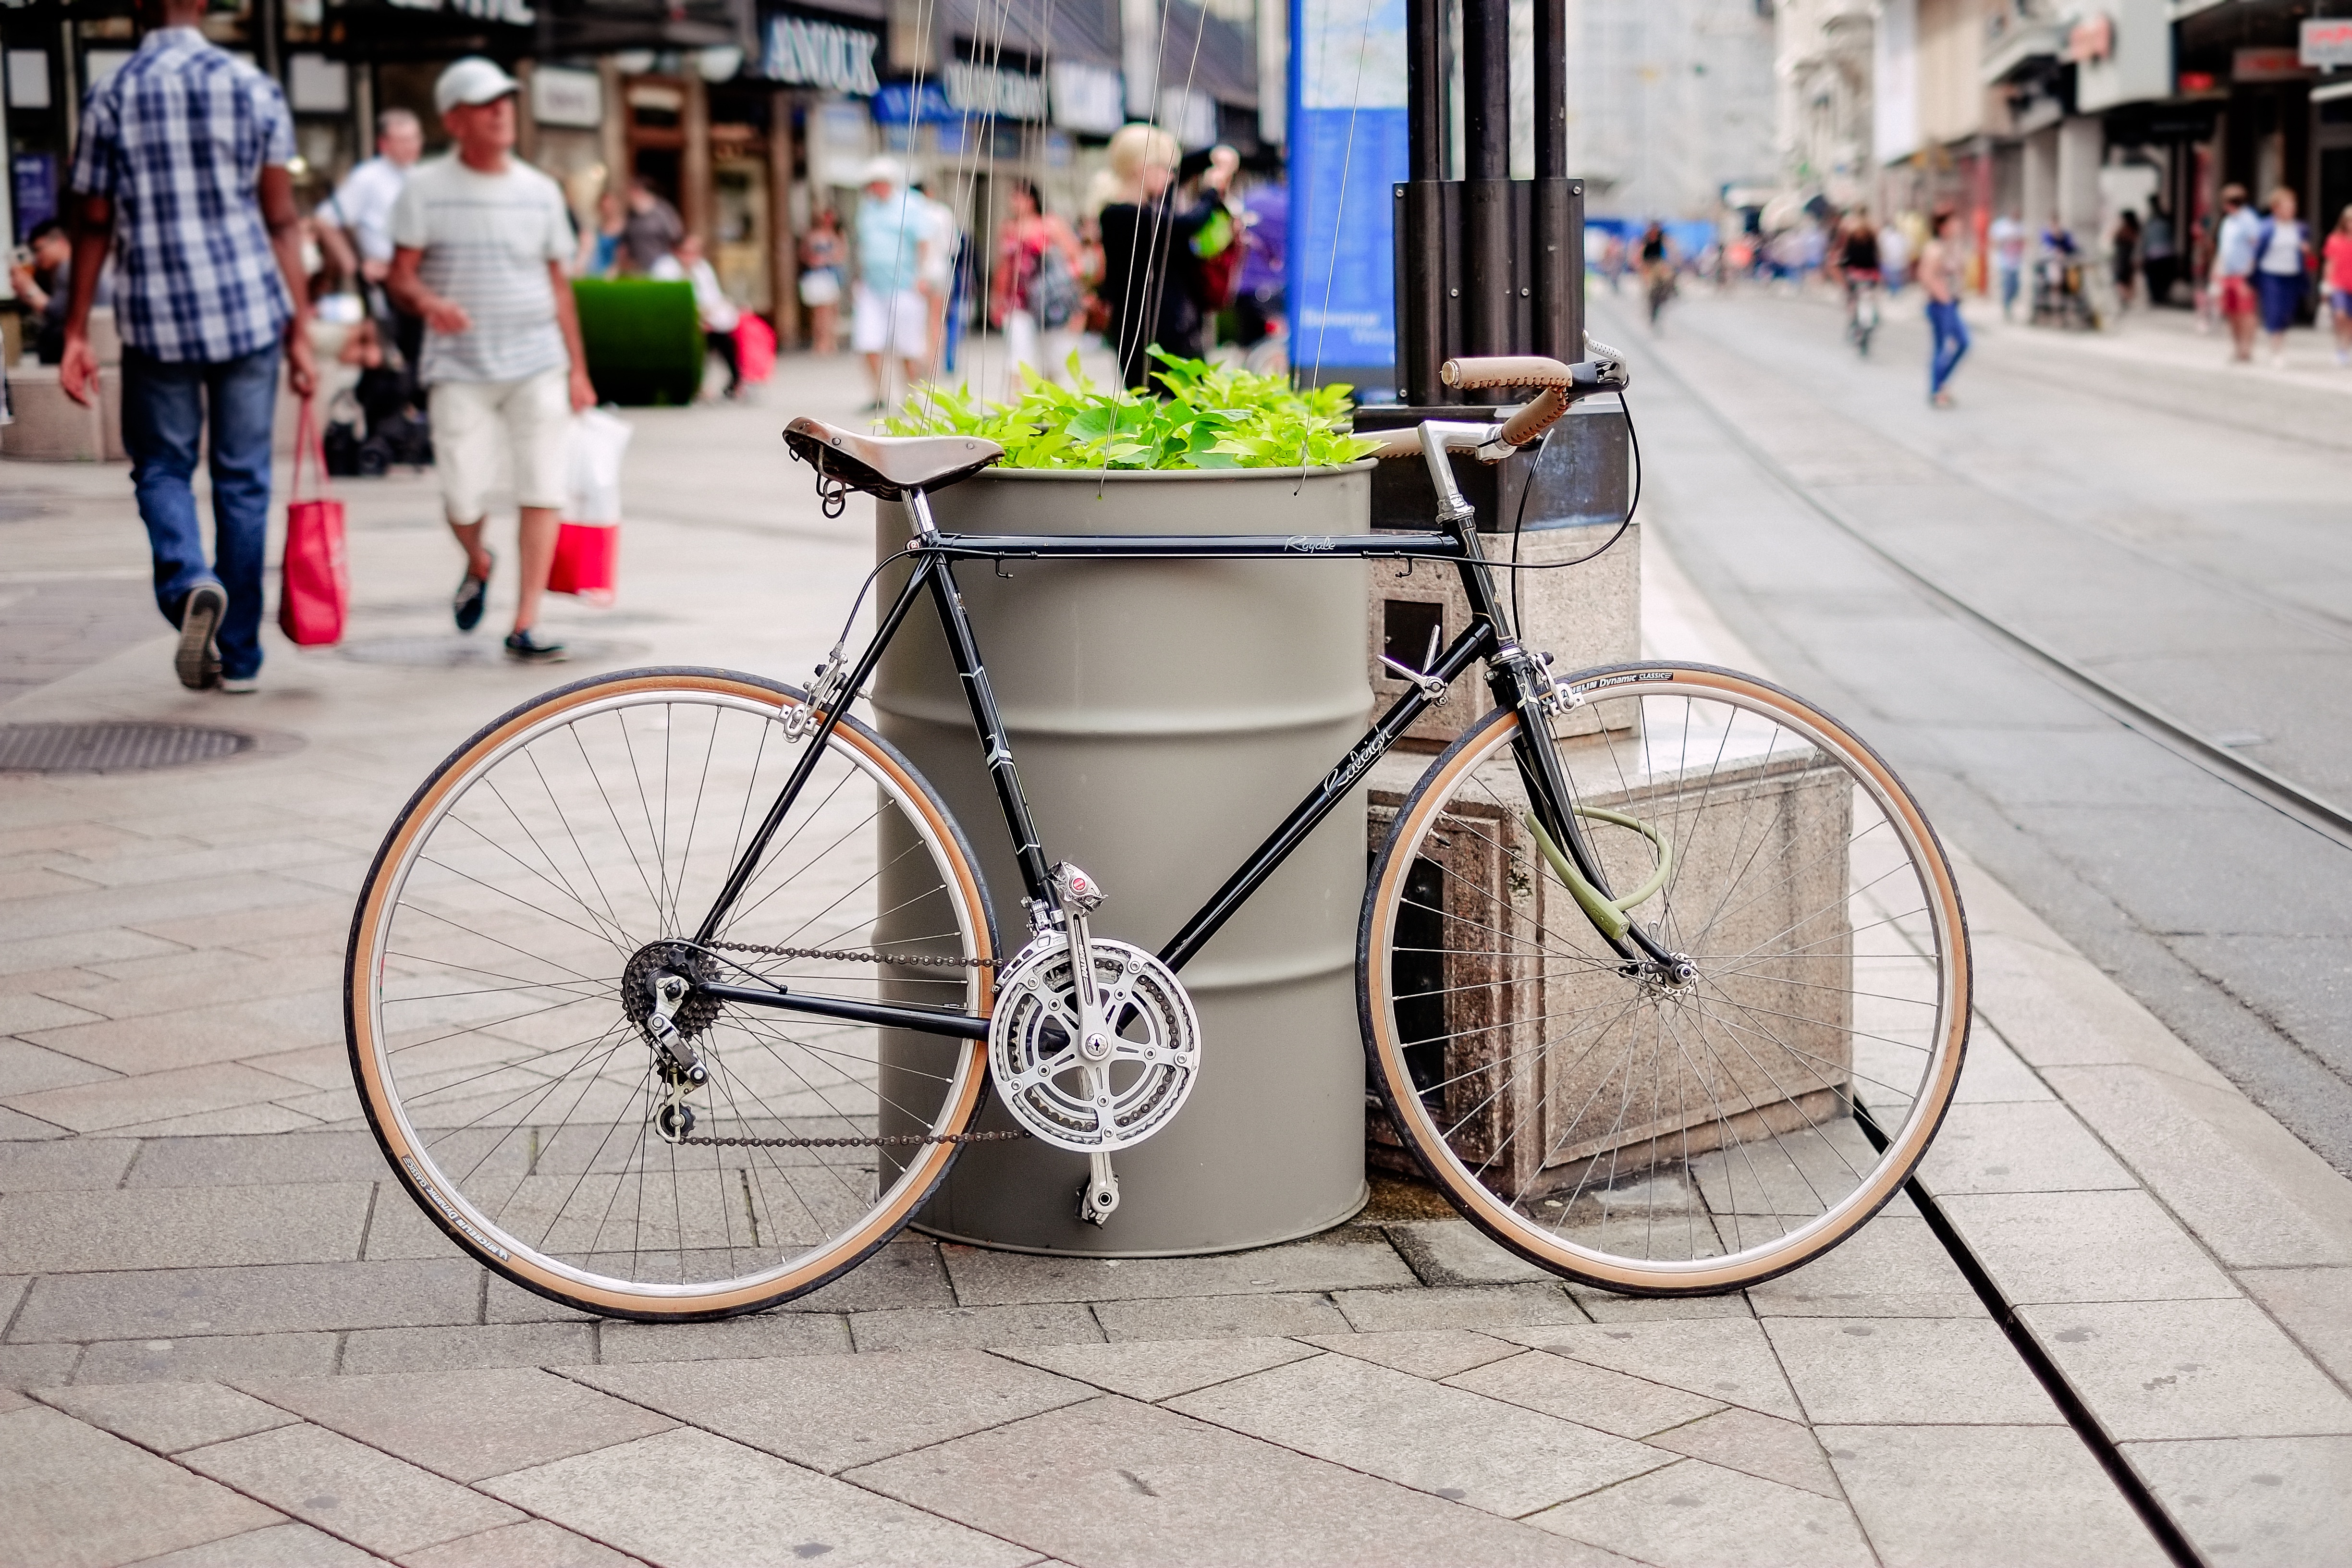
street, wheel, bicycle, vehicle, sports equipment, cycling, land vehicle, road bicycle, racing bicycle